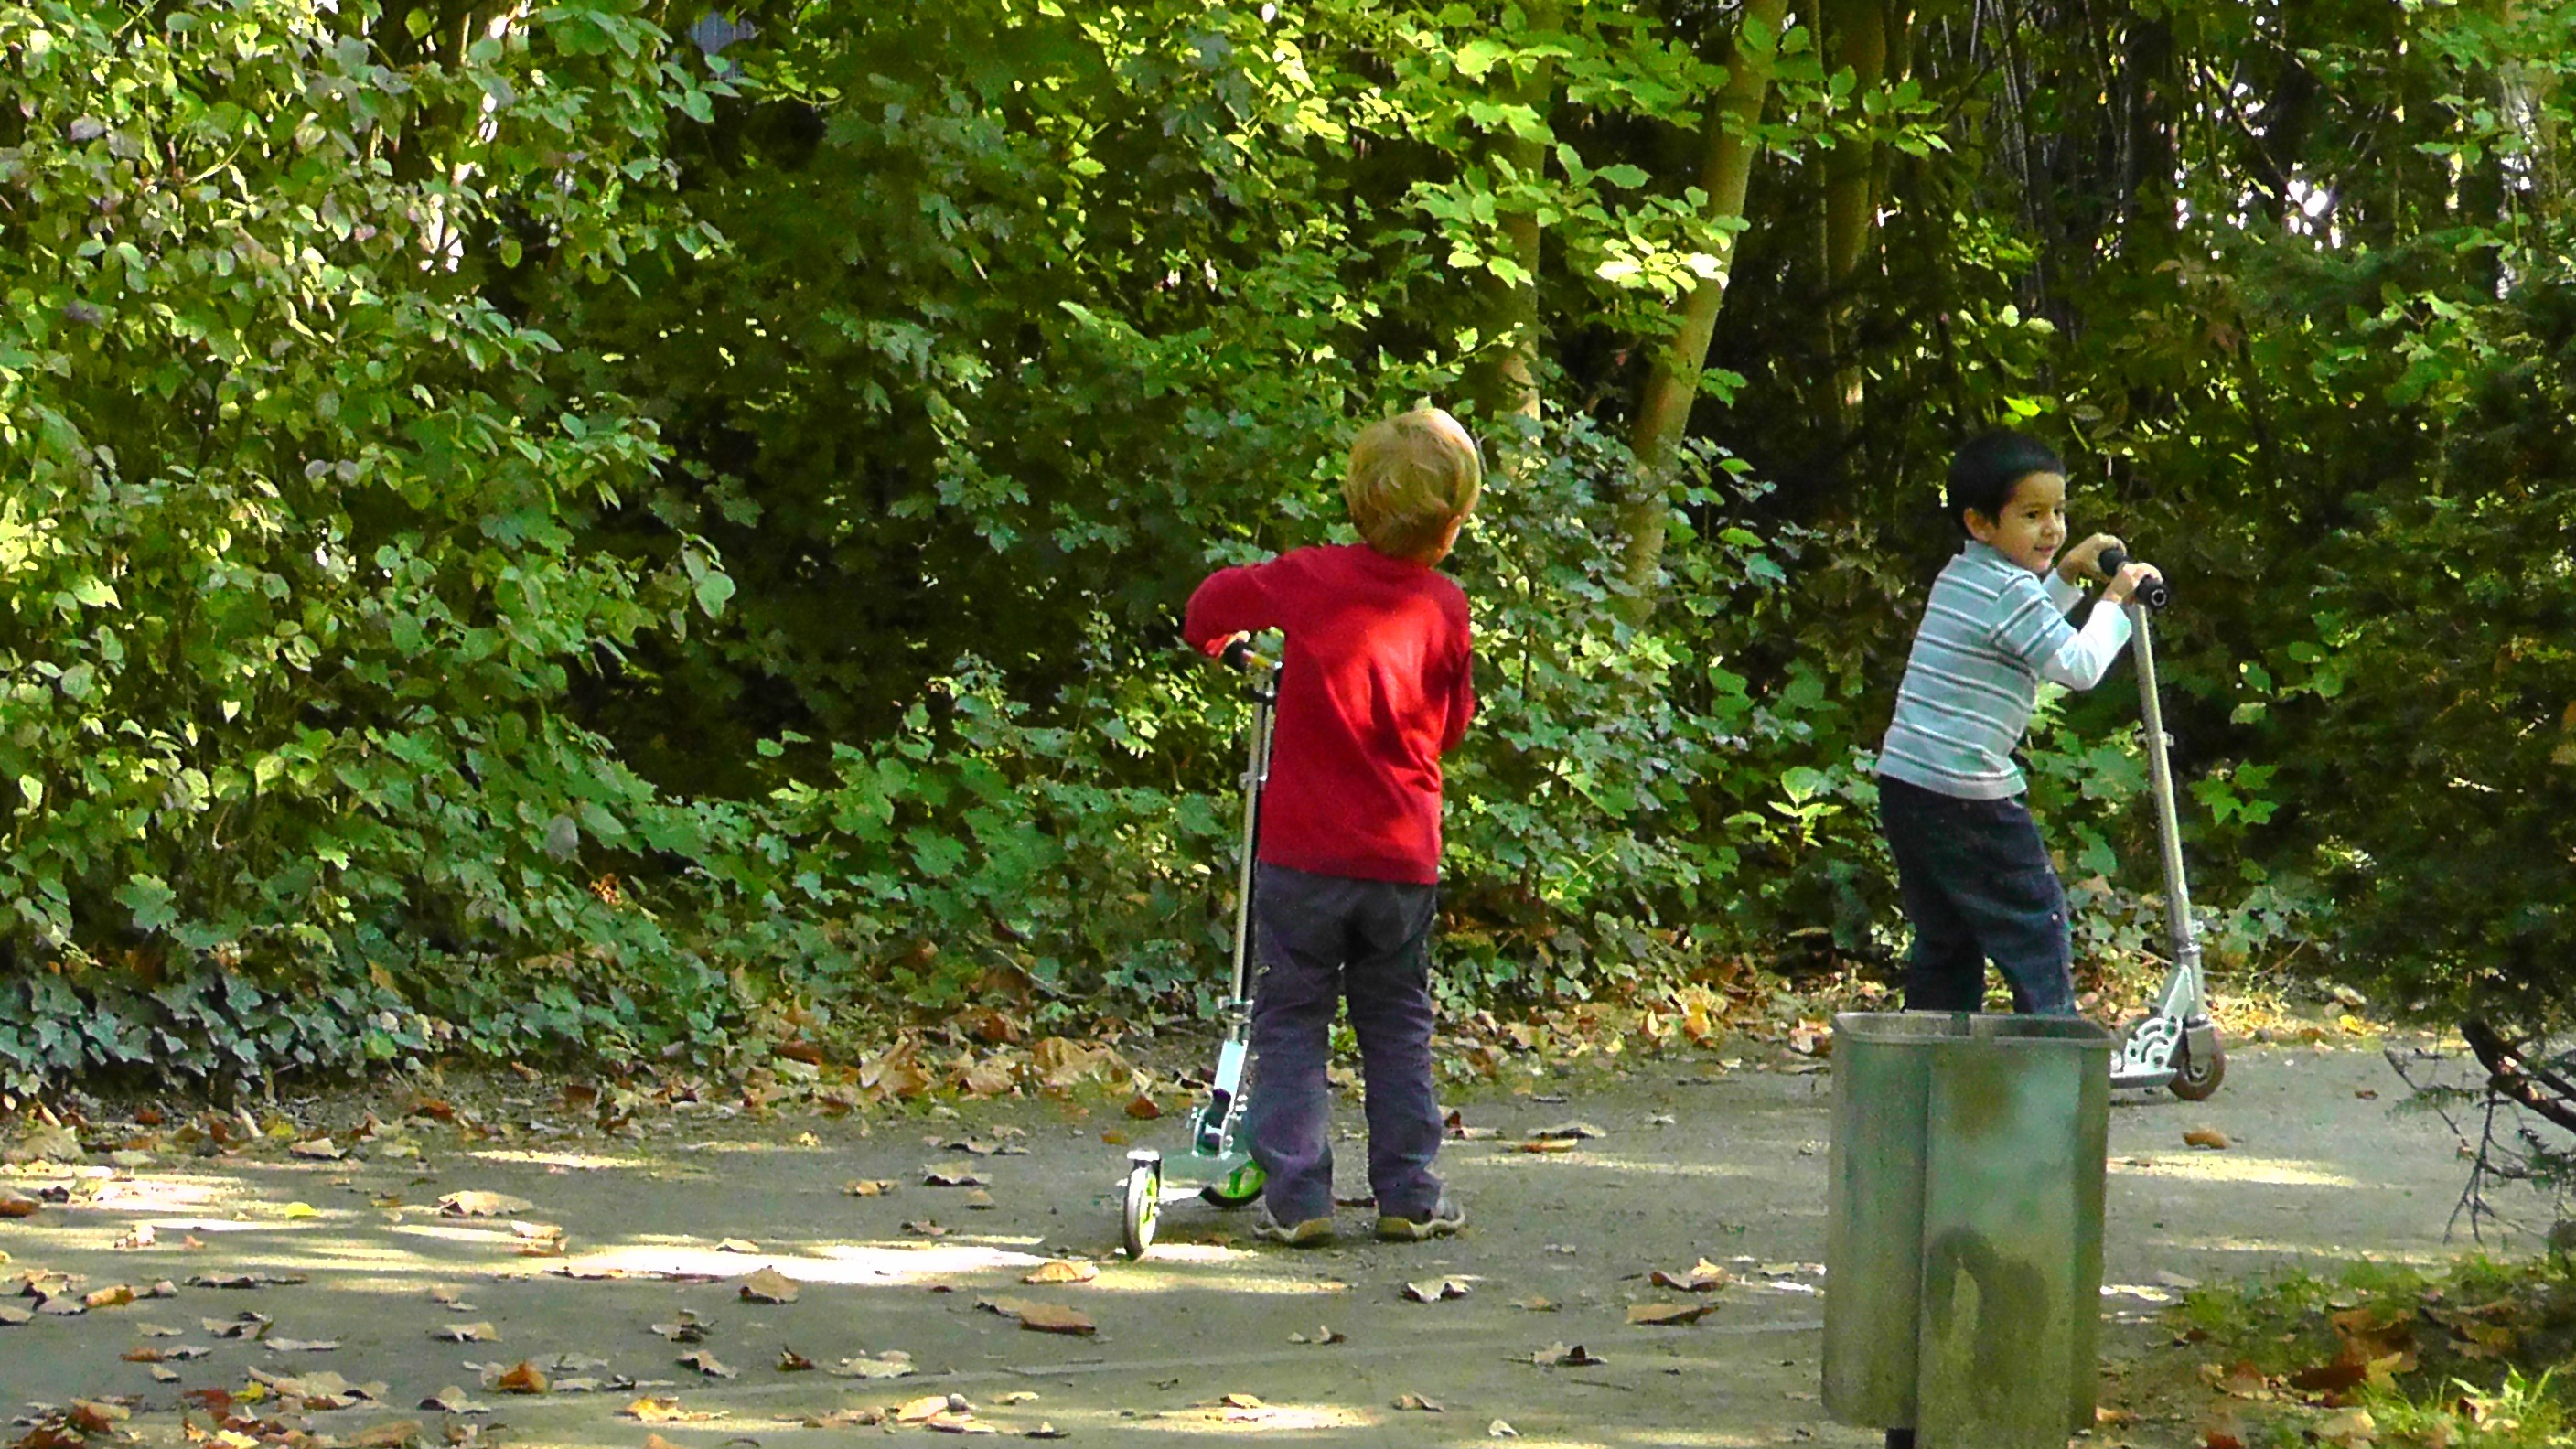
tree, nature, walking, light, people, lawn, play, boy, color, child, garden, childhood, laugh, cheerful, children, fun, happy, joy, all, rays, hell, children playing, joy of life